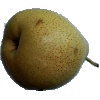
Label: Pear Forelle 1